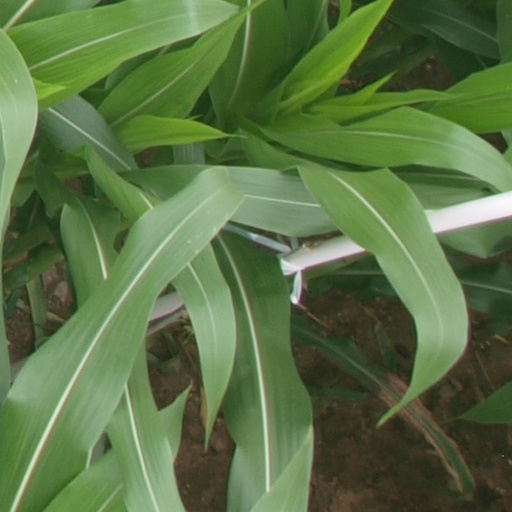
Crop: maize; corn